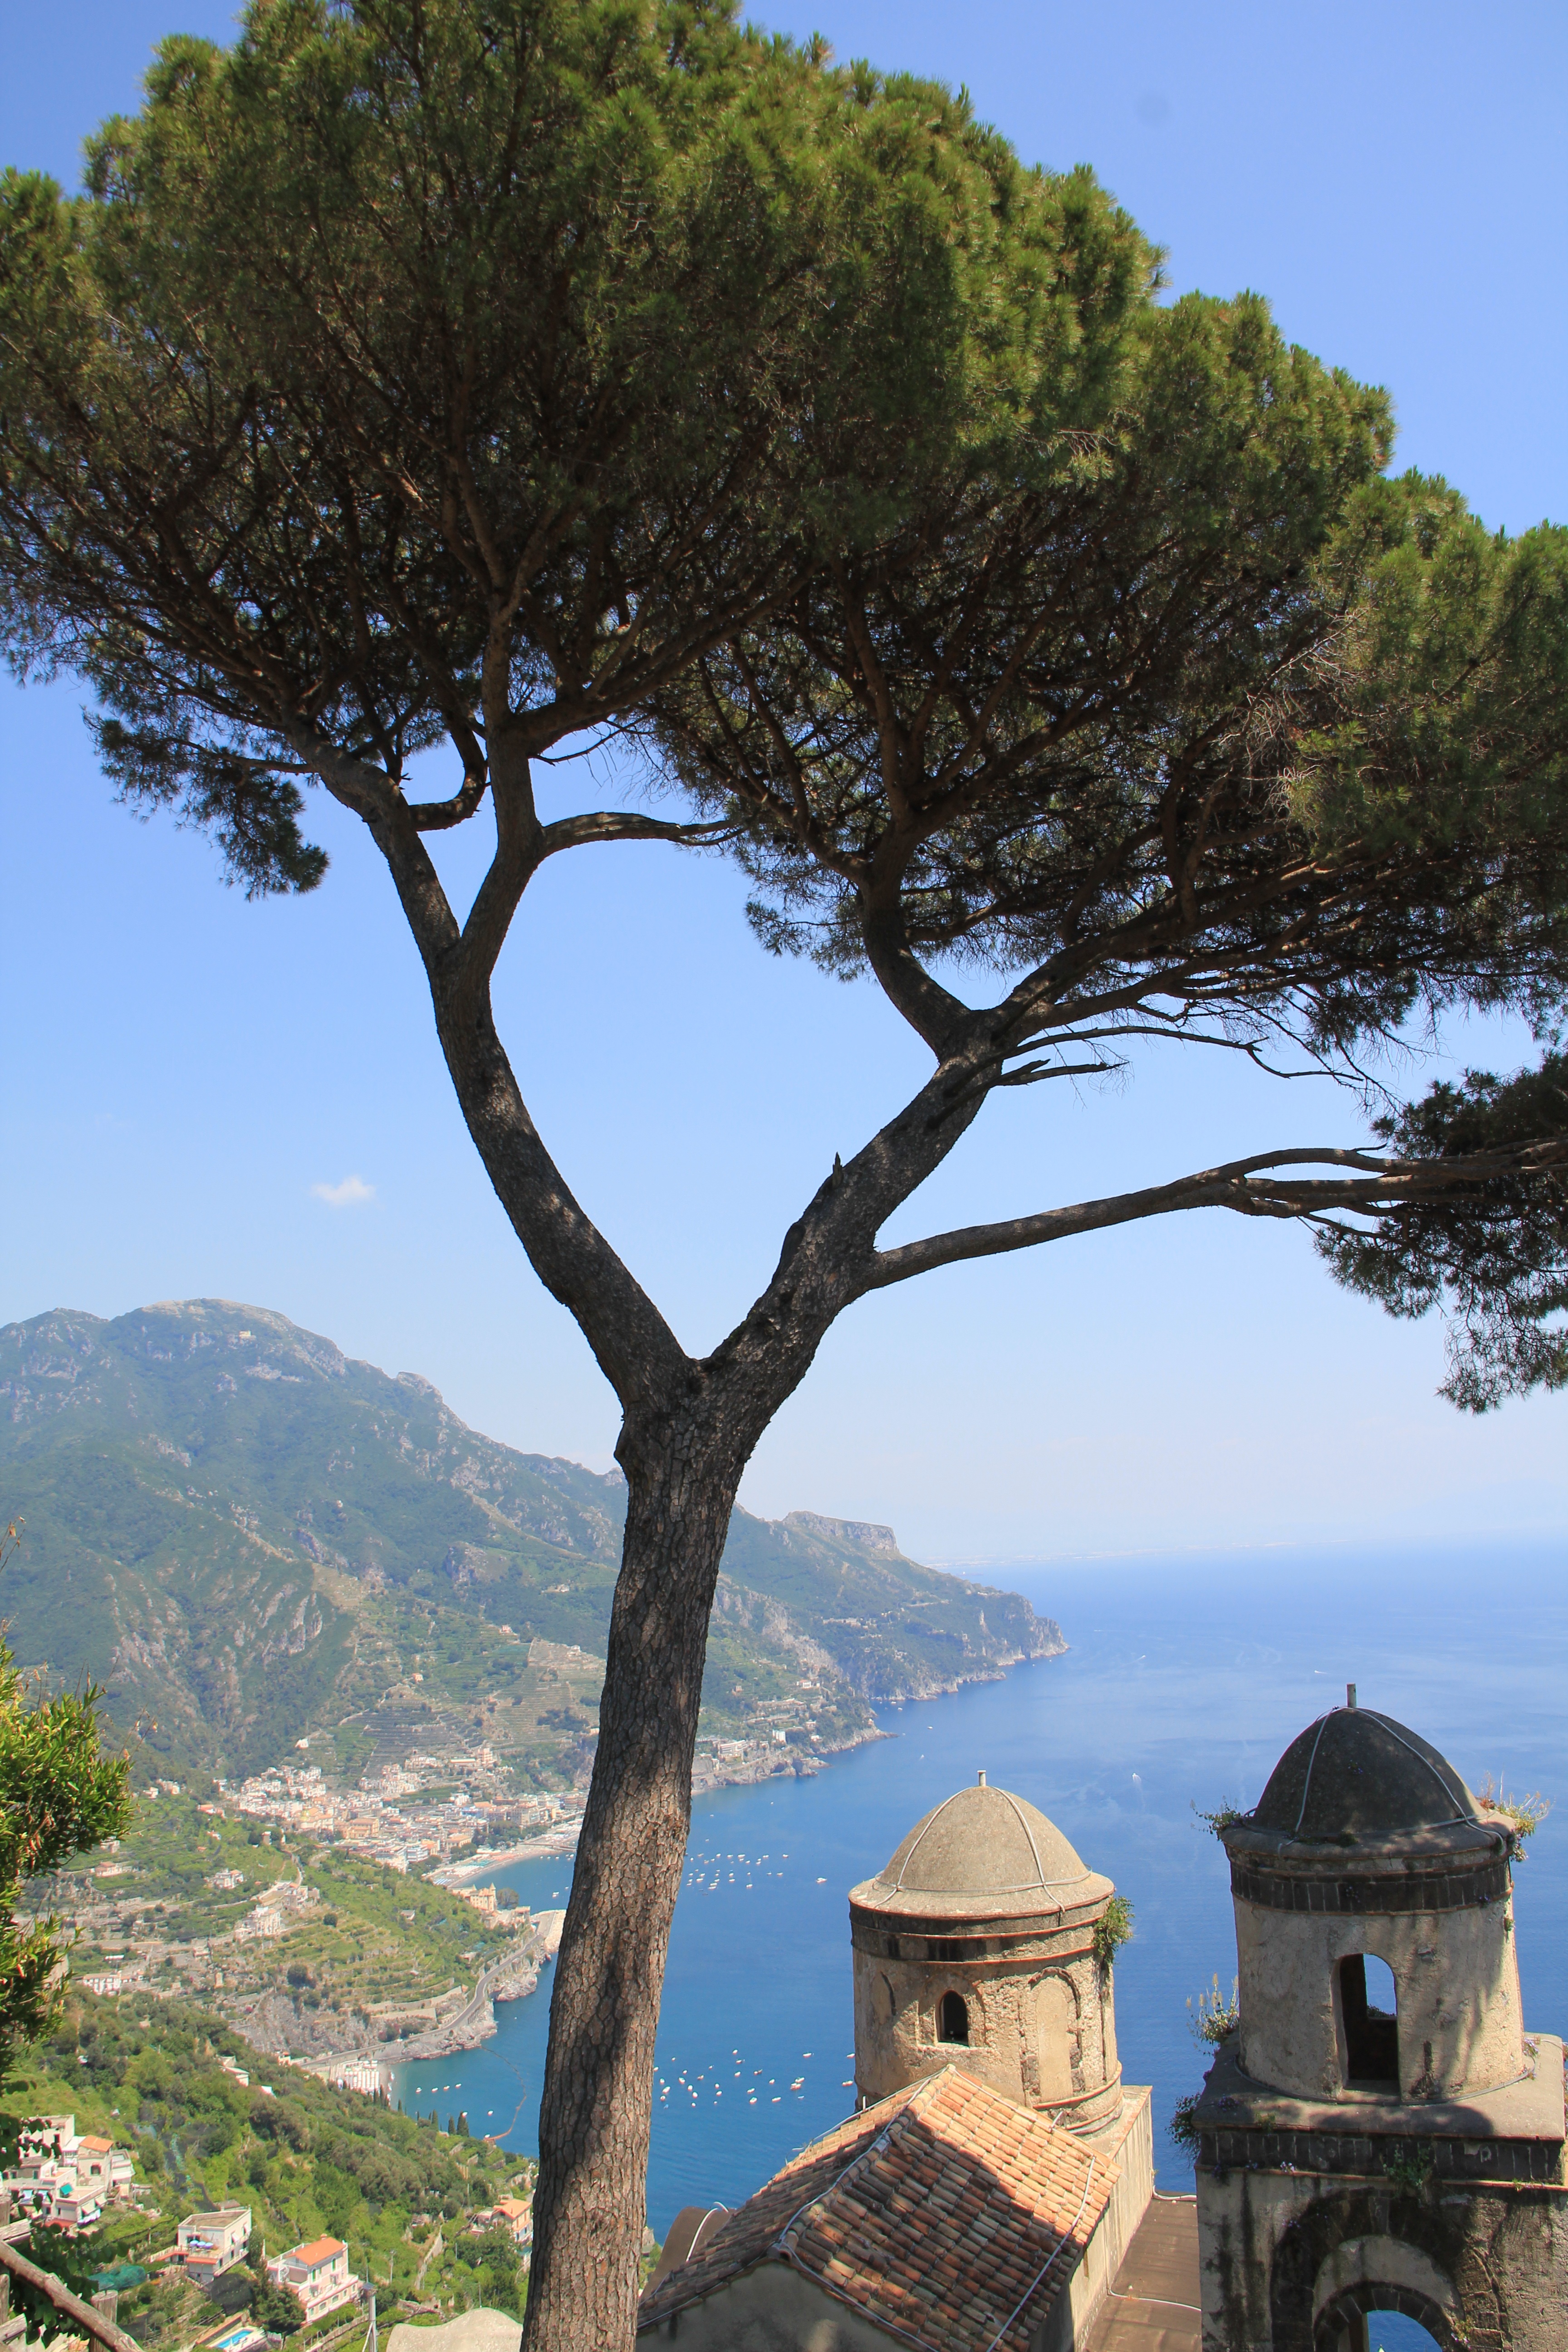
landscape, sea, coast, tree, water, mountain, plant, flower, summer, holiday, italy, port, amalfi, amalfi coast, woody plant, ravello